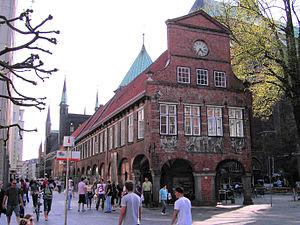
L'Hôtel de ville de Lübeck est le siège du maire et du conseil municipal de la ville hanséatique de Lübeck, dans le Schleswig-Holstein en Allemagne. Il s'agit d'un édifice de style gothique de brique et de l'un des hôtels de ville les plus importants d'Allemagne.